Hugh Thompson Reid

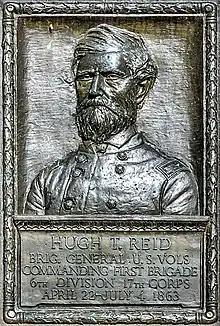
Bronze relief portrait of Reid at Vicksburg National Military Park

Reid was born in Indiana on October 18, 1811, to James and Ann Thompson Reid. He attended Miami University and Indiana University, becoming a lawyer. In 1839 he moved to Iowa to continue his law practice. During the 1840s he purchased large tracts of land becoming the most extensive land owner in Iowa at the time. He also became the president of the Des Moines Valley Railroad.